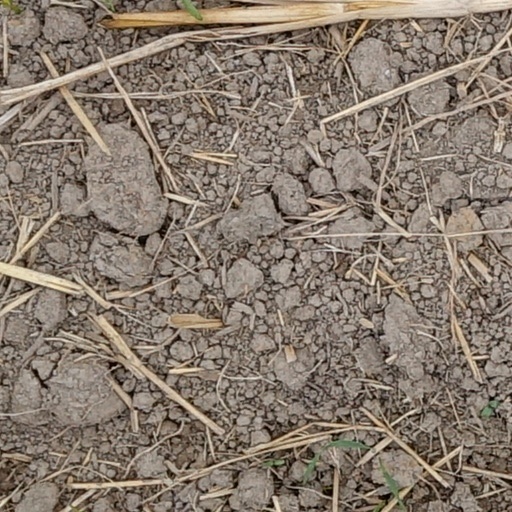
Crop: wheat